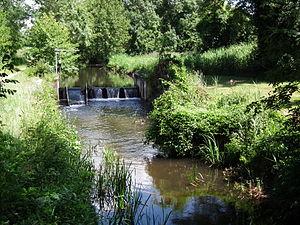
Le ruisseau des Epeaux, à Meursac
Meursac est une commune du Sud-Ouest de la France située dans le département de la Charente-Maritime. Ses habitants sont appelés les Meursacais et les Meursacaises.
Le Châtelard, dit aussi Ruisseau des Épeaux, est un petit cours d'eau du sud-ouest de la Charente-Maritime. Long de 5,2 kilomètres, c'est un affluent de la rive droite de la Seudre.